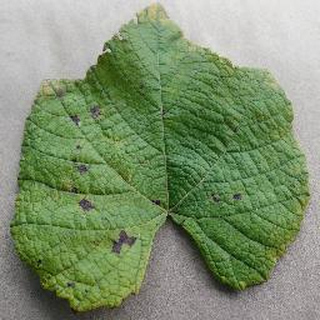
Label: grape_leaf_blight